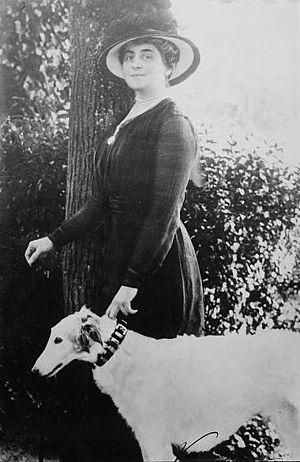
Anne Morgan, née le 25 juillet 1873 à Manhattan et morte le 29 janvier 1952 à Mount Kisco, fille du richissime banquier John Pierpont Morgan, est une philanthrope américaine.